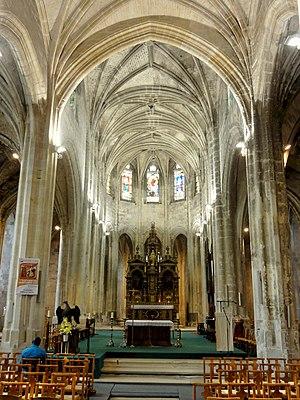
Vue dans le chœur.
L'église Sainte-Maxence est une église catholique située à Pont-Sainte-Maxence, en France. C'est un lieu d'origine très ancienne qui doit sa première église au martyr de sainte Maxence, jeune noble scot qui a fui dans le Beauvaisis à la fin du Vᵉ siècle pour échapper à un mariage forcé avec un homme païen. Ne voulant pas aller à l'encontre de sa foi chrétienne, elle ne cède pas à son promis lancé à sa poursuite, et il lui tranche la gorge comme vengeance. Maxence se relève toutefois et prend sa tête entre ses mains, pour se rendre à un endroit proche où une église est rapidement édifiée en son honneur. Des miracles se produisent au lieu du martyr, et une procession s'y tient chaque année, ainsi qu'un pèlerinage. Aujourd'hui, sainte Maxence n'est plus inscrite au calendrier des saints du fait de l'absence de preuves matérielles de son existence, bien que son souvenir ait toujours été maintenu vivant à Pont-Sainte-Maxence. Les églises de Pont-Sainte-Maxence et d'Yvillers, un hameau de Villeneuve-sur-Verberie, sont les seules églises en France placées sous l'invocation de la martyre scot.